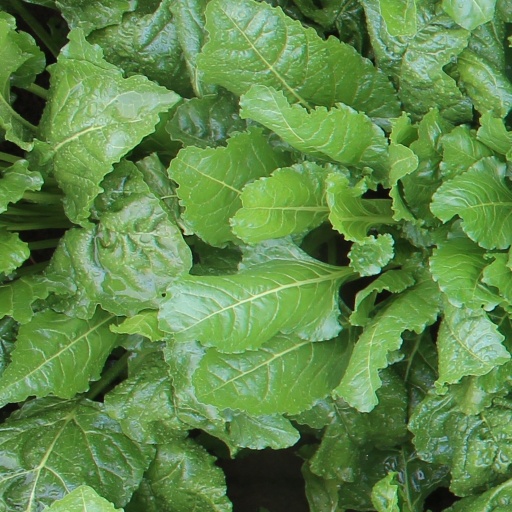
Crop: sugar beet